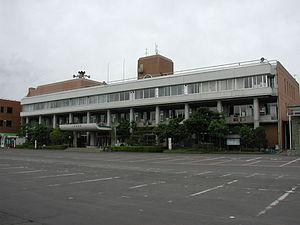
Ichinohe est un bourg du district de Ninohe, situé dans la préfecture d'Iwate, au Japon.